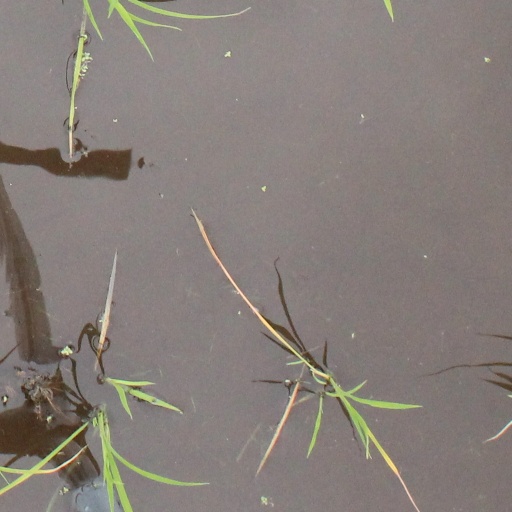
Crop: rice